Metered-dose inhaler

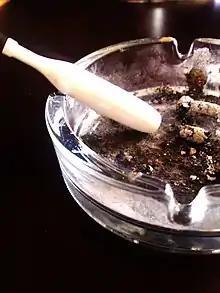
Nicorette Inhalator is a vapour inhalator.

Metered-dose inhalers are only one type of inhaler, but they are the most commonly used type. The replacement of chlorofluorocarbons propellants with hydrofluoroalkanes (HFA) resulted in the redesign of metered-dose inhalers in the 1990s. For one variety of beclomethasone inhalers, this redesign resulted in considerably smaller aerosol particles being produced and increased in potency by a factor of 2.6.